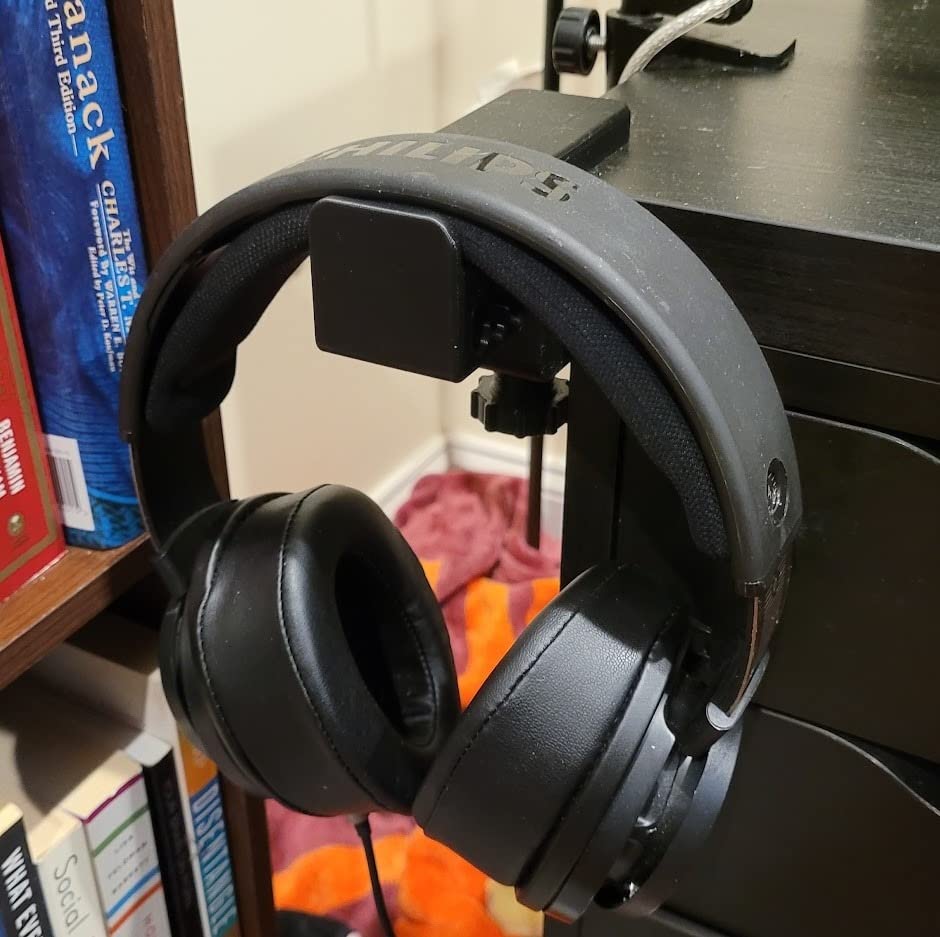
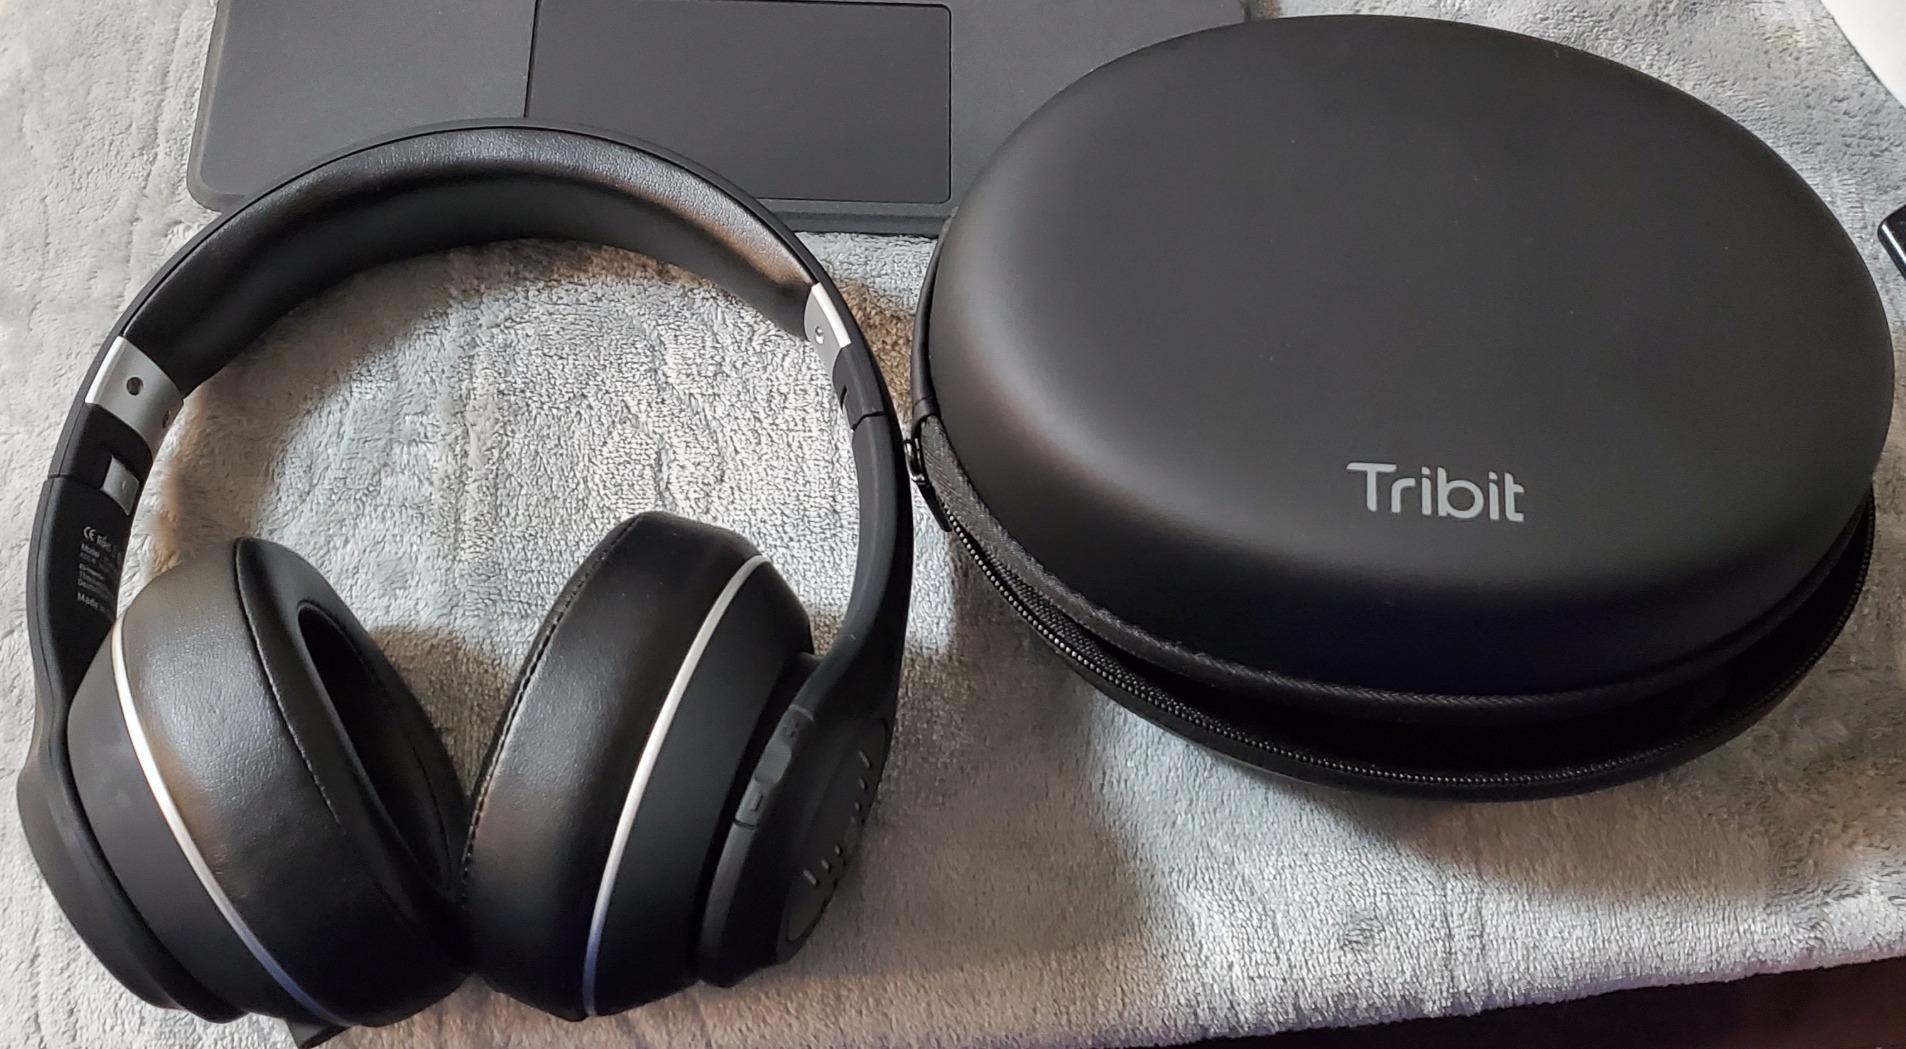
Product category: headphones
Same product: no